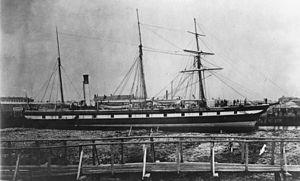
Le SS Gothenburg est un bateau à vapeur qui a opéré le long des côtes britanniques, puis australiennes et néo-zélandaises.